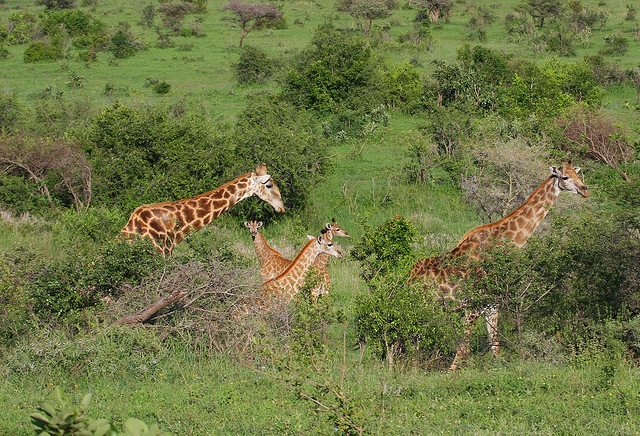
A group of zebras are going through the trees.
A herd of giraffes with babies in the wild.
Tall giraffes walking amid trees and bush in the outdoors.
A herd of giraffe walking through a lush green field.
A small herd of giraffes with two adults and three juveniles.